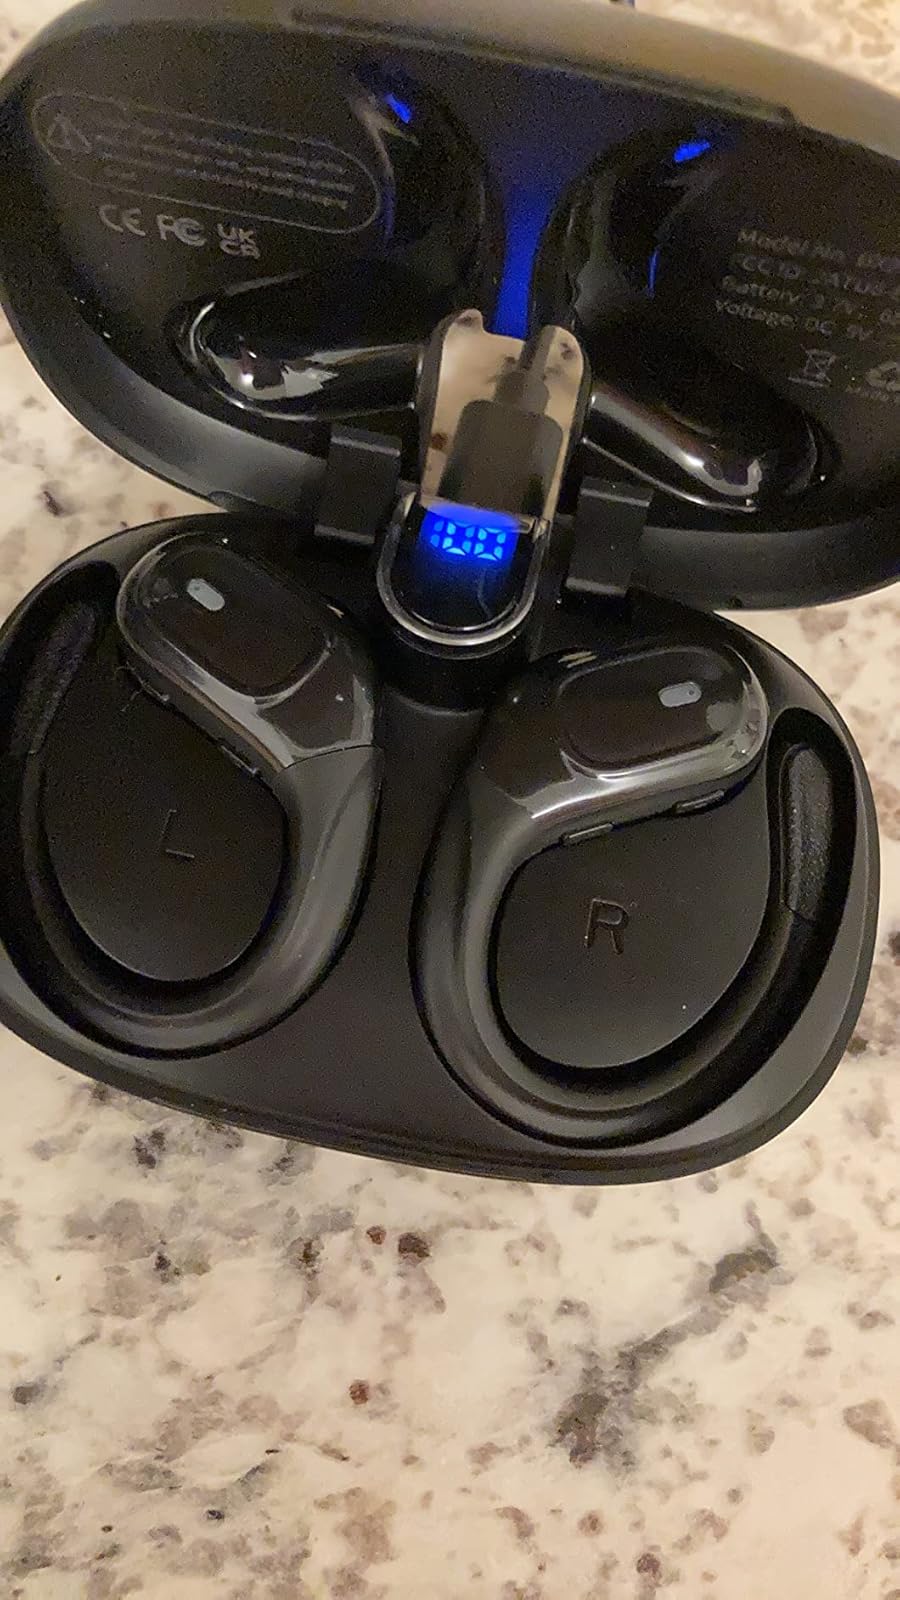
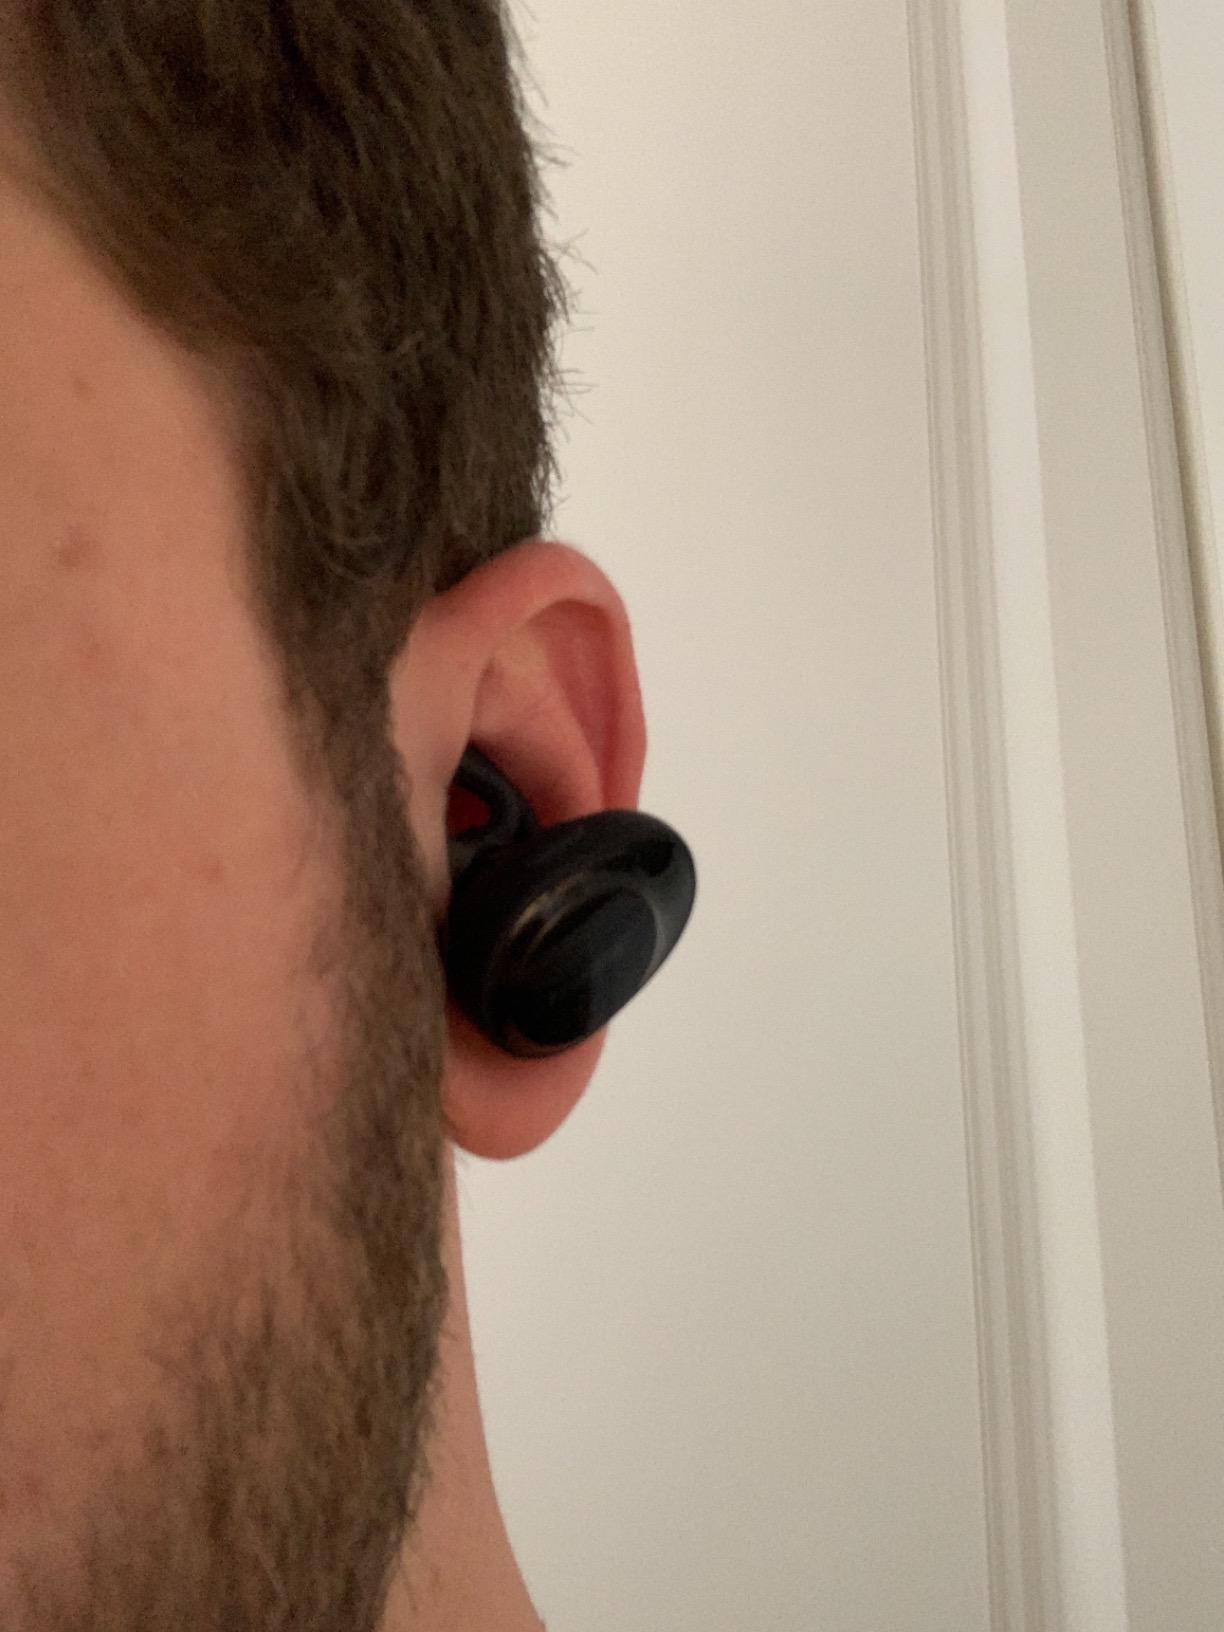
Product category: earbuds
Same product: no